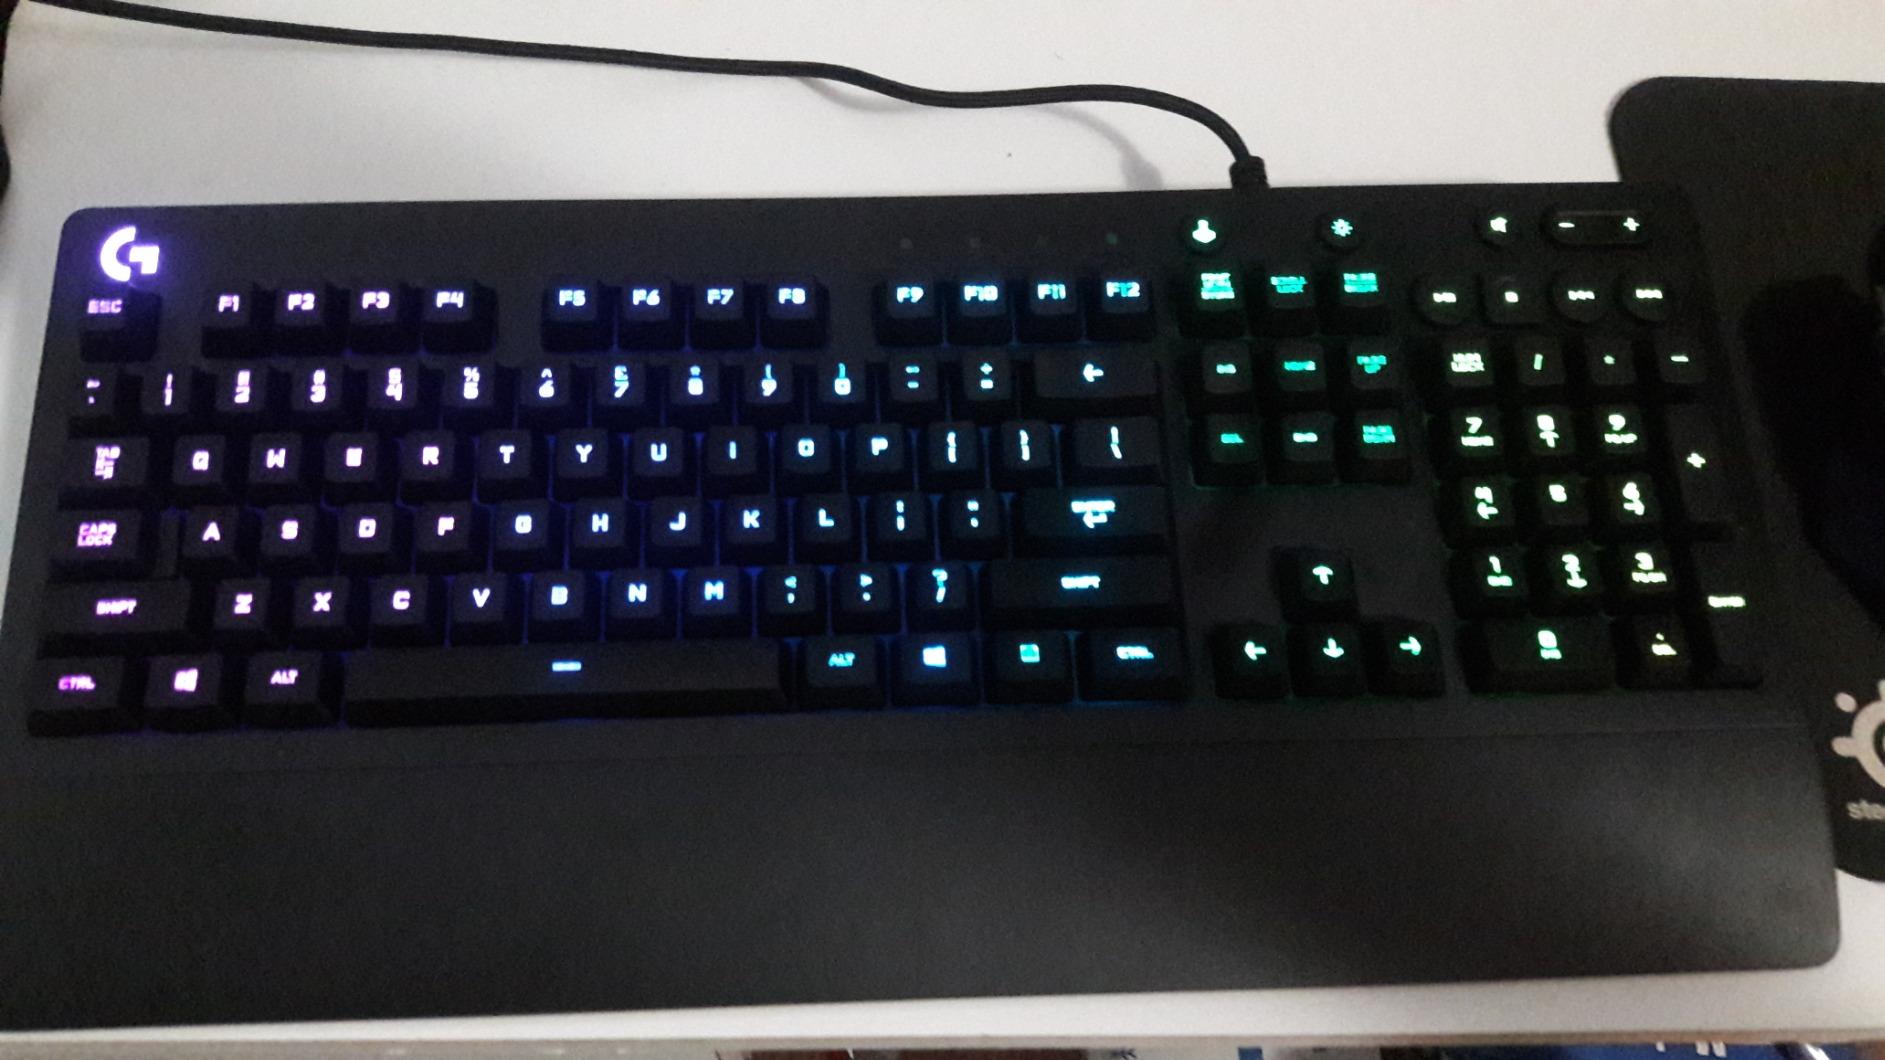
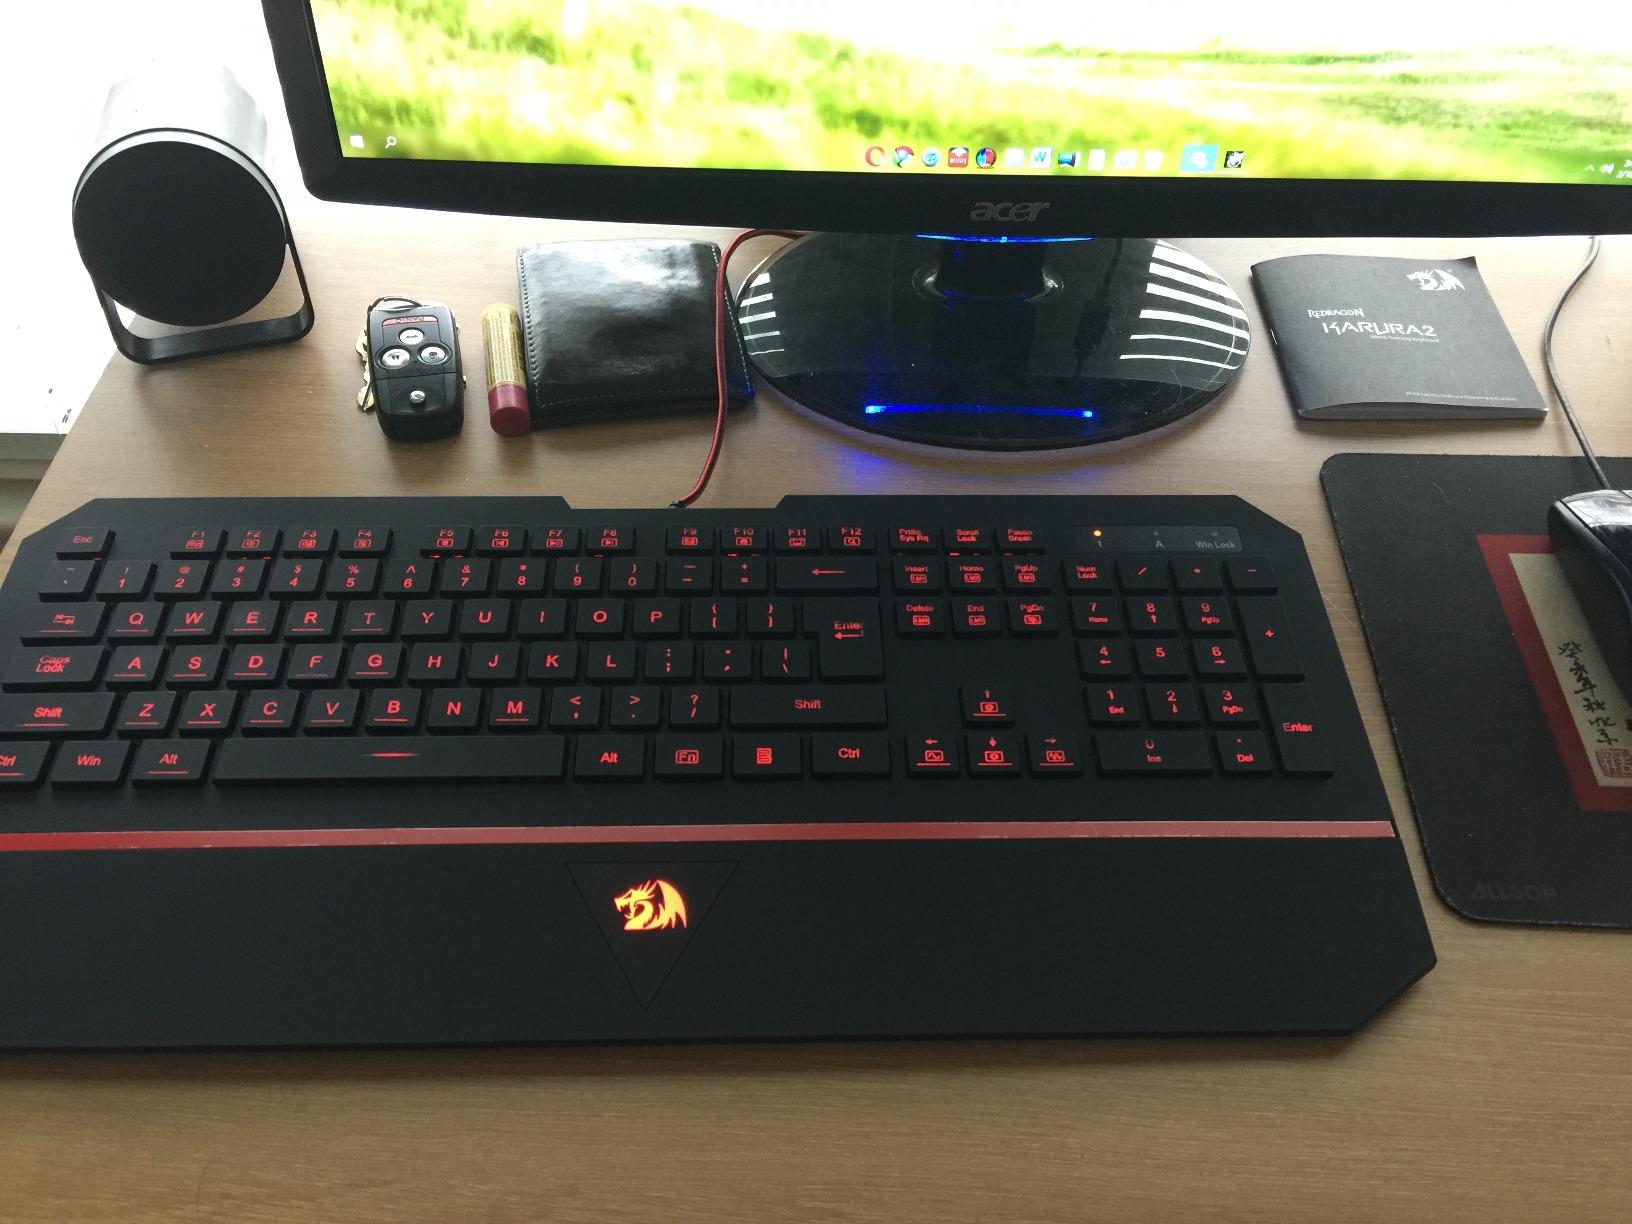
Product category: keyboard
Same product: no